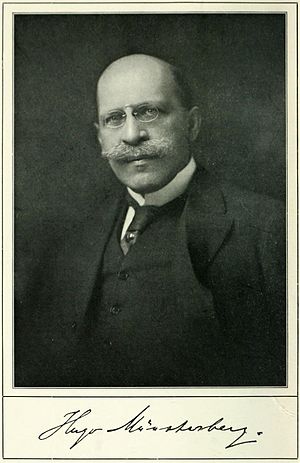
Hugo Münsterberg
Hugo Münsterberg var en tysk-amerikansk filosof og psykolog, elev af Wilhelm Wundt og en af pionererne inden for anvendt psykologi. Han var tilhænger af psykologismen, som navnlig var udbredt i slutningen af 1800-tallet med navne som Wundt, Theodor Lipps og danskeren Harald Høffding. Denne retning mente at psykologien skulle betragtes som grundlag for filosofien.